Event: Nepal Earthquake
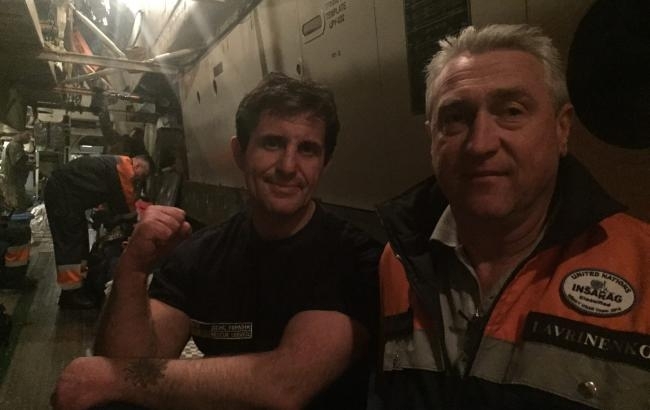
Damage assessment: no_damage